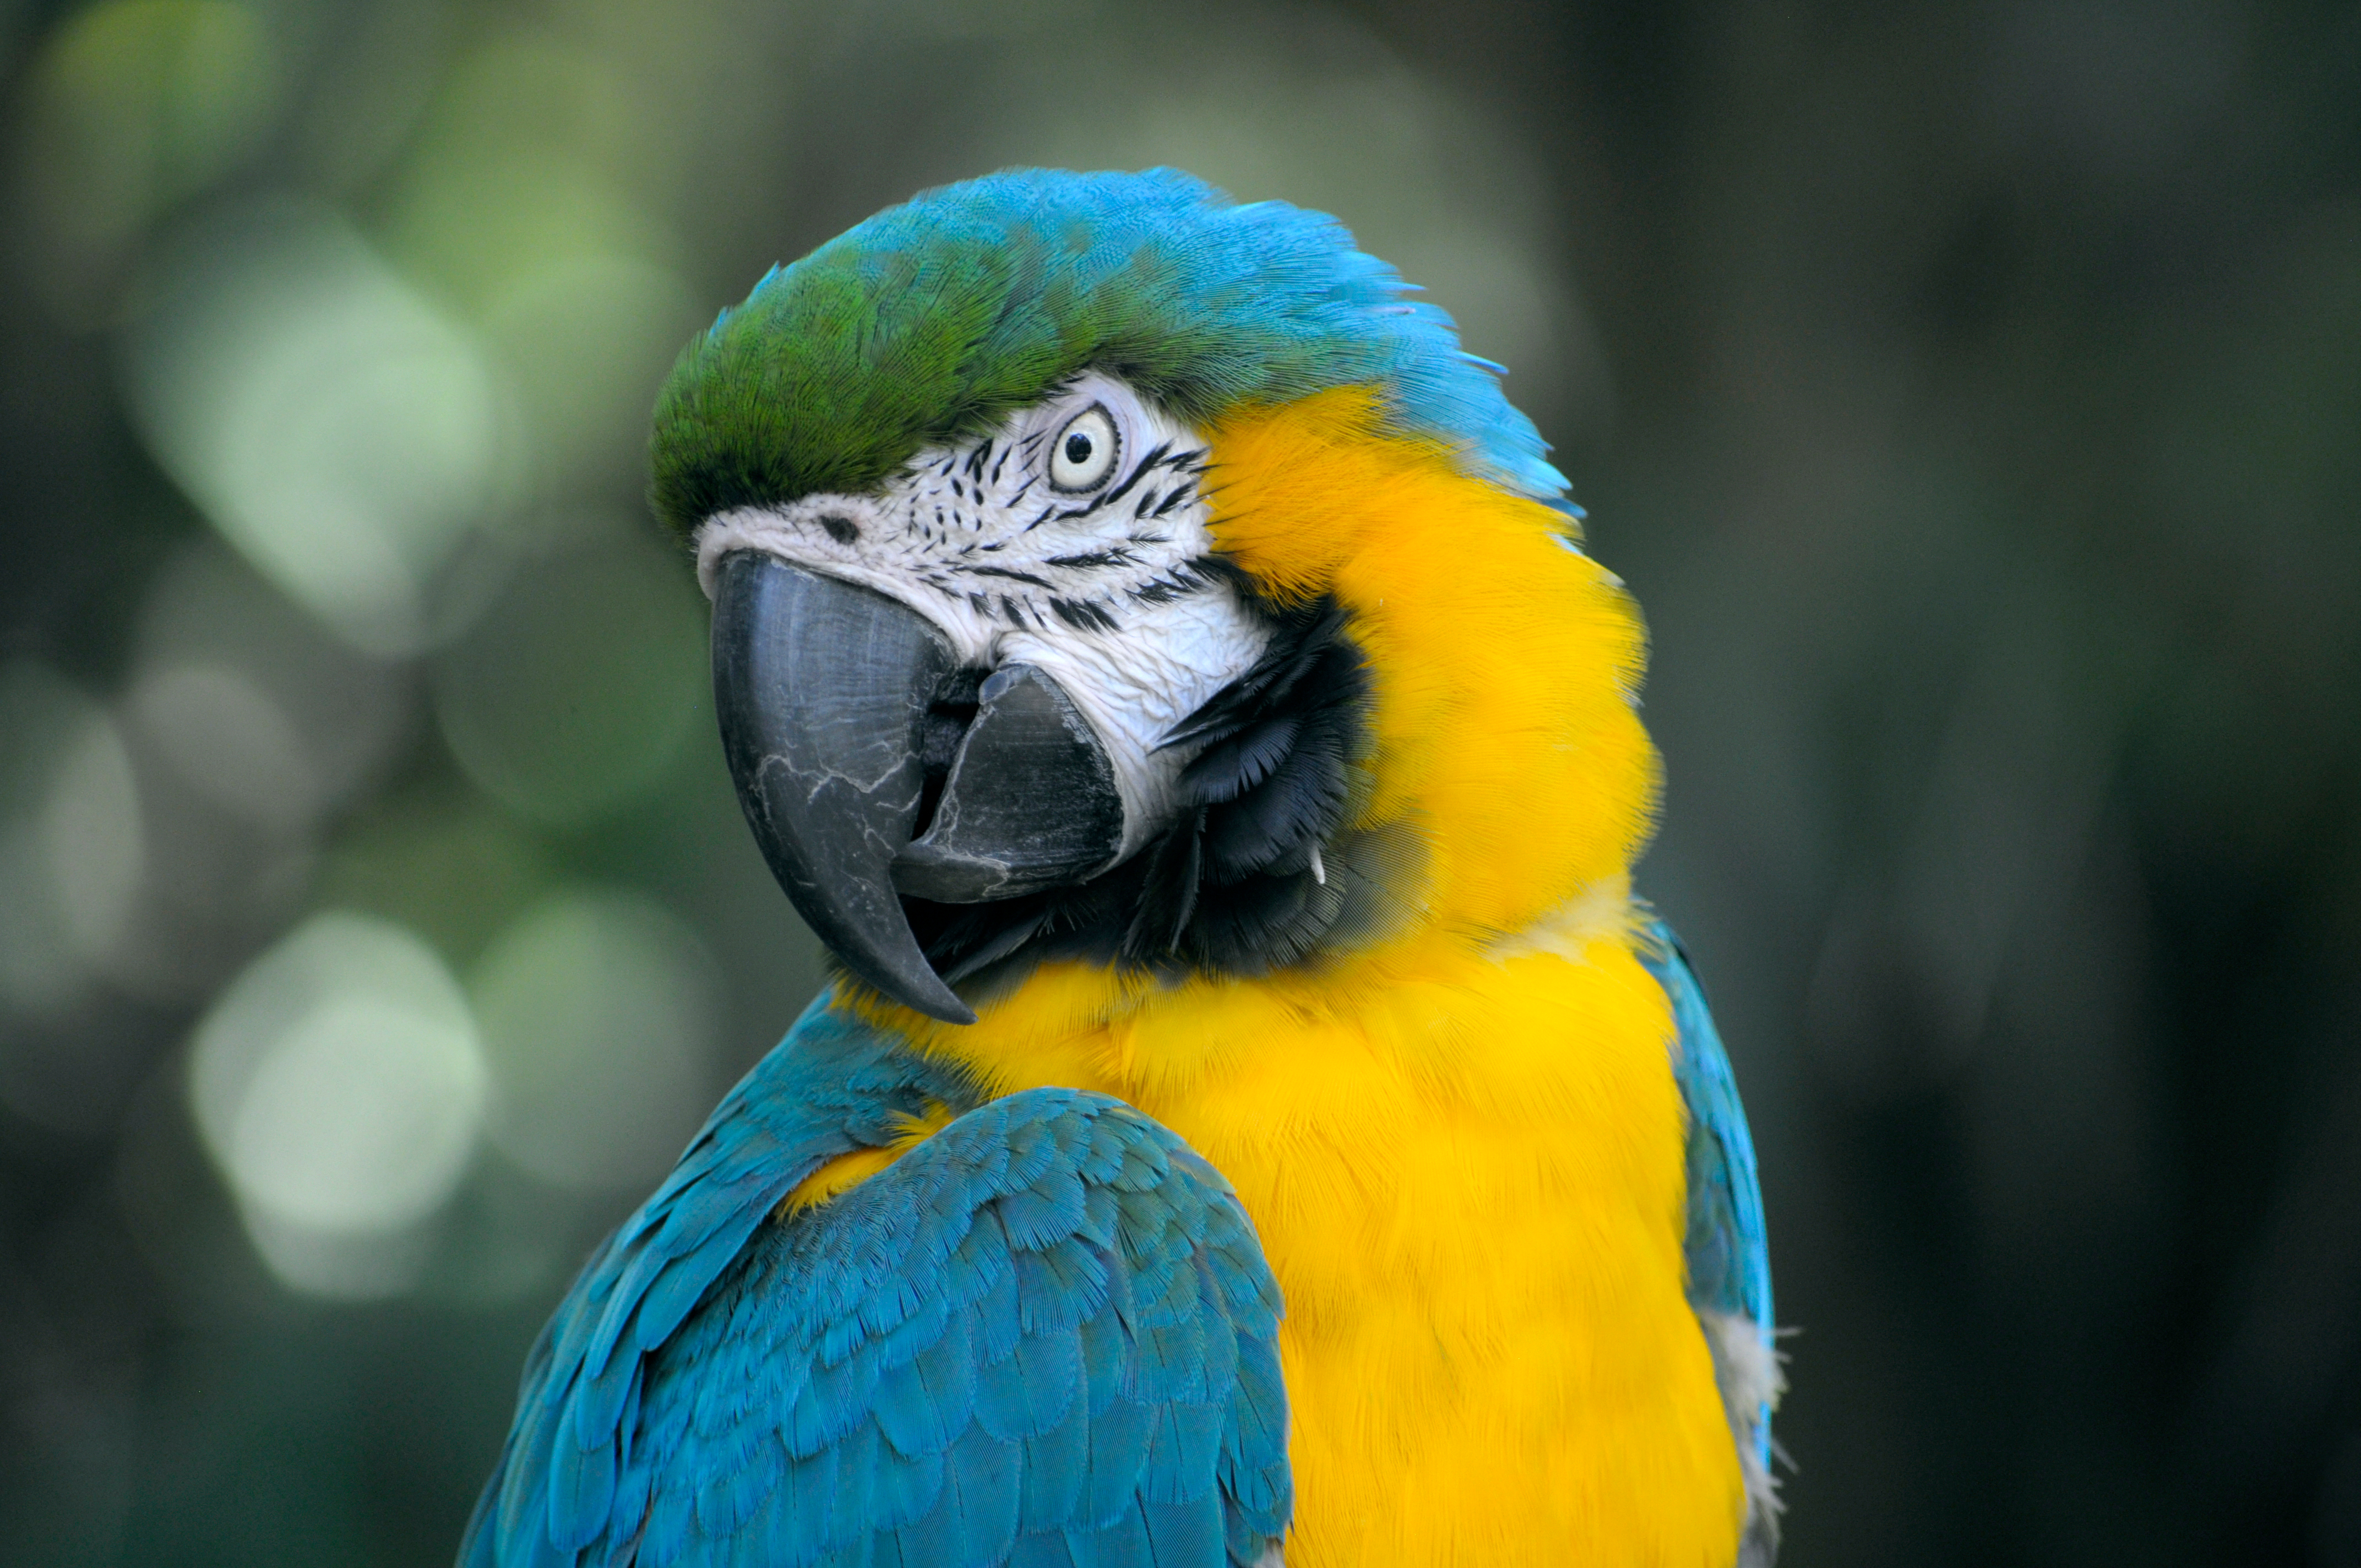
bird, wing, wildlife, beak, tropical, blue, yellow, feather, fauna, lorikeet, macaw, vertebrate, parrot, parakeet, common pet parakeet